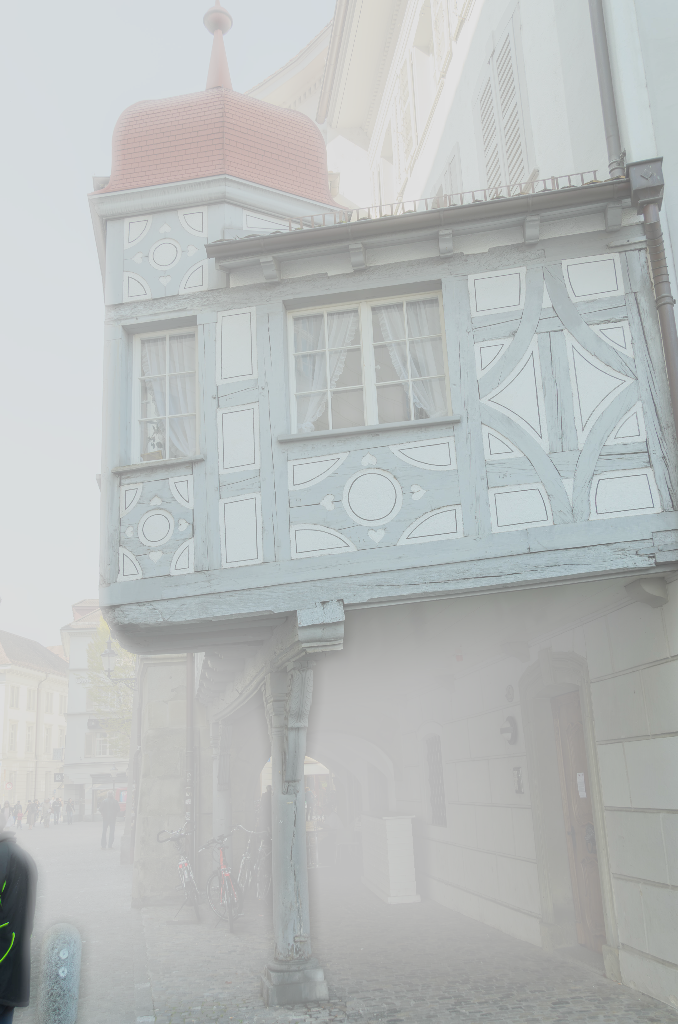
Distortion: haze